Answer in natural language. How many Beds are visible in the scene? Choose between the following options: 2, 0, 4, 3 or 1
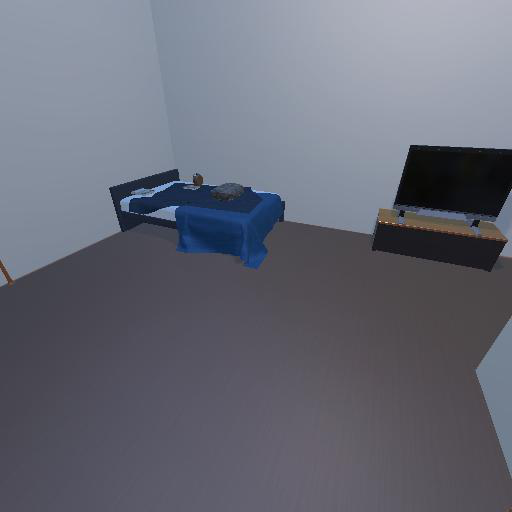
<answer>1</answer>